Keeper of the Flame (film)

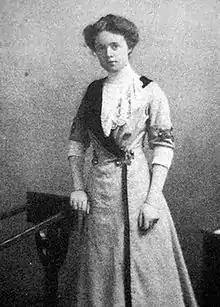
The film was based on an unpublished book by I. A. R. Wylie

The script was based on an unpublished book by I. A. R. Wylie. RKO Pictures bought the book in outline form in April 1941 but encountered casting difficulties and sold the rights to MGM in December 1941 for $50,000. A day or two after they had obtained the rights, MGM Vice-president Eddie Mannix realized the source material was political in nature and tried to abandon the project. However, following the attack on Pearl Harbor, Mannix relented and the production went forward. Once the film went into production at MGM, the book was published by Random House in April 1942.